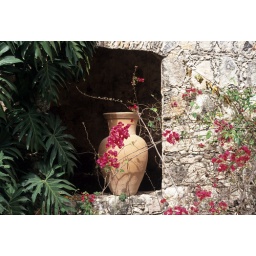
a large ceramic jar in the stone wall of a church in Yucatan Mexico